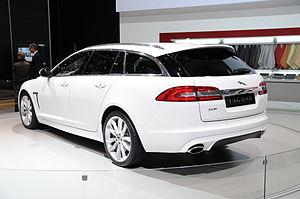
Salon international de l'automobile de Genève 2012